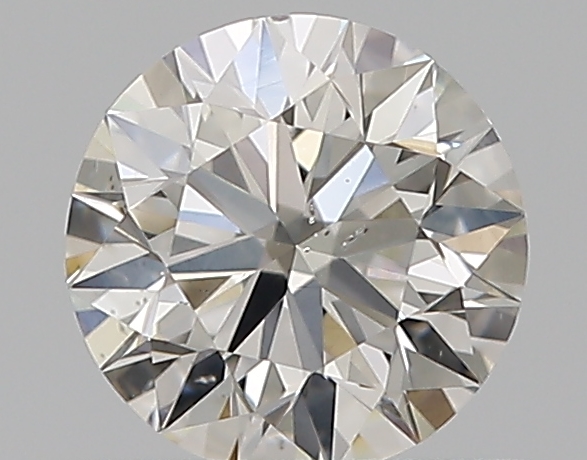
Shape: round
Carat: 0.53
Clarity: SI1
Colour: H
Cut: EX
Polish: EX
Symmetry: EX
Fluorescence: M
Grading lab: GIA
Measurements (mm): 5.2 x 5.23 x 3.23